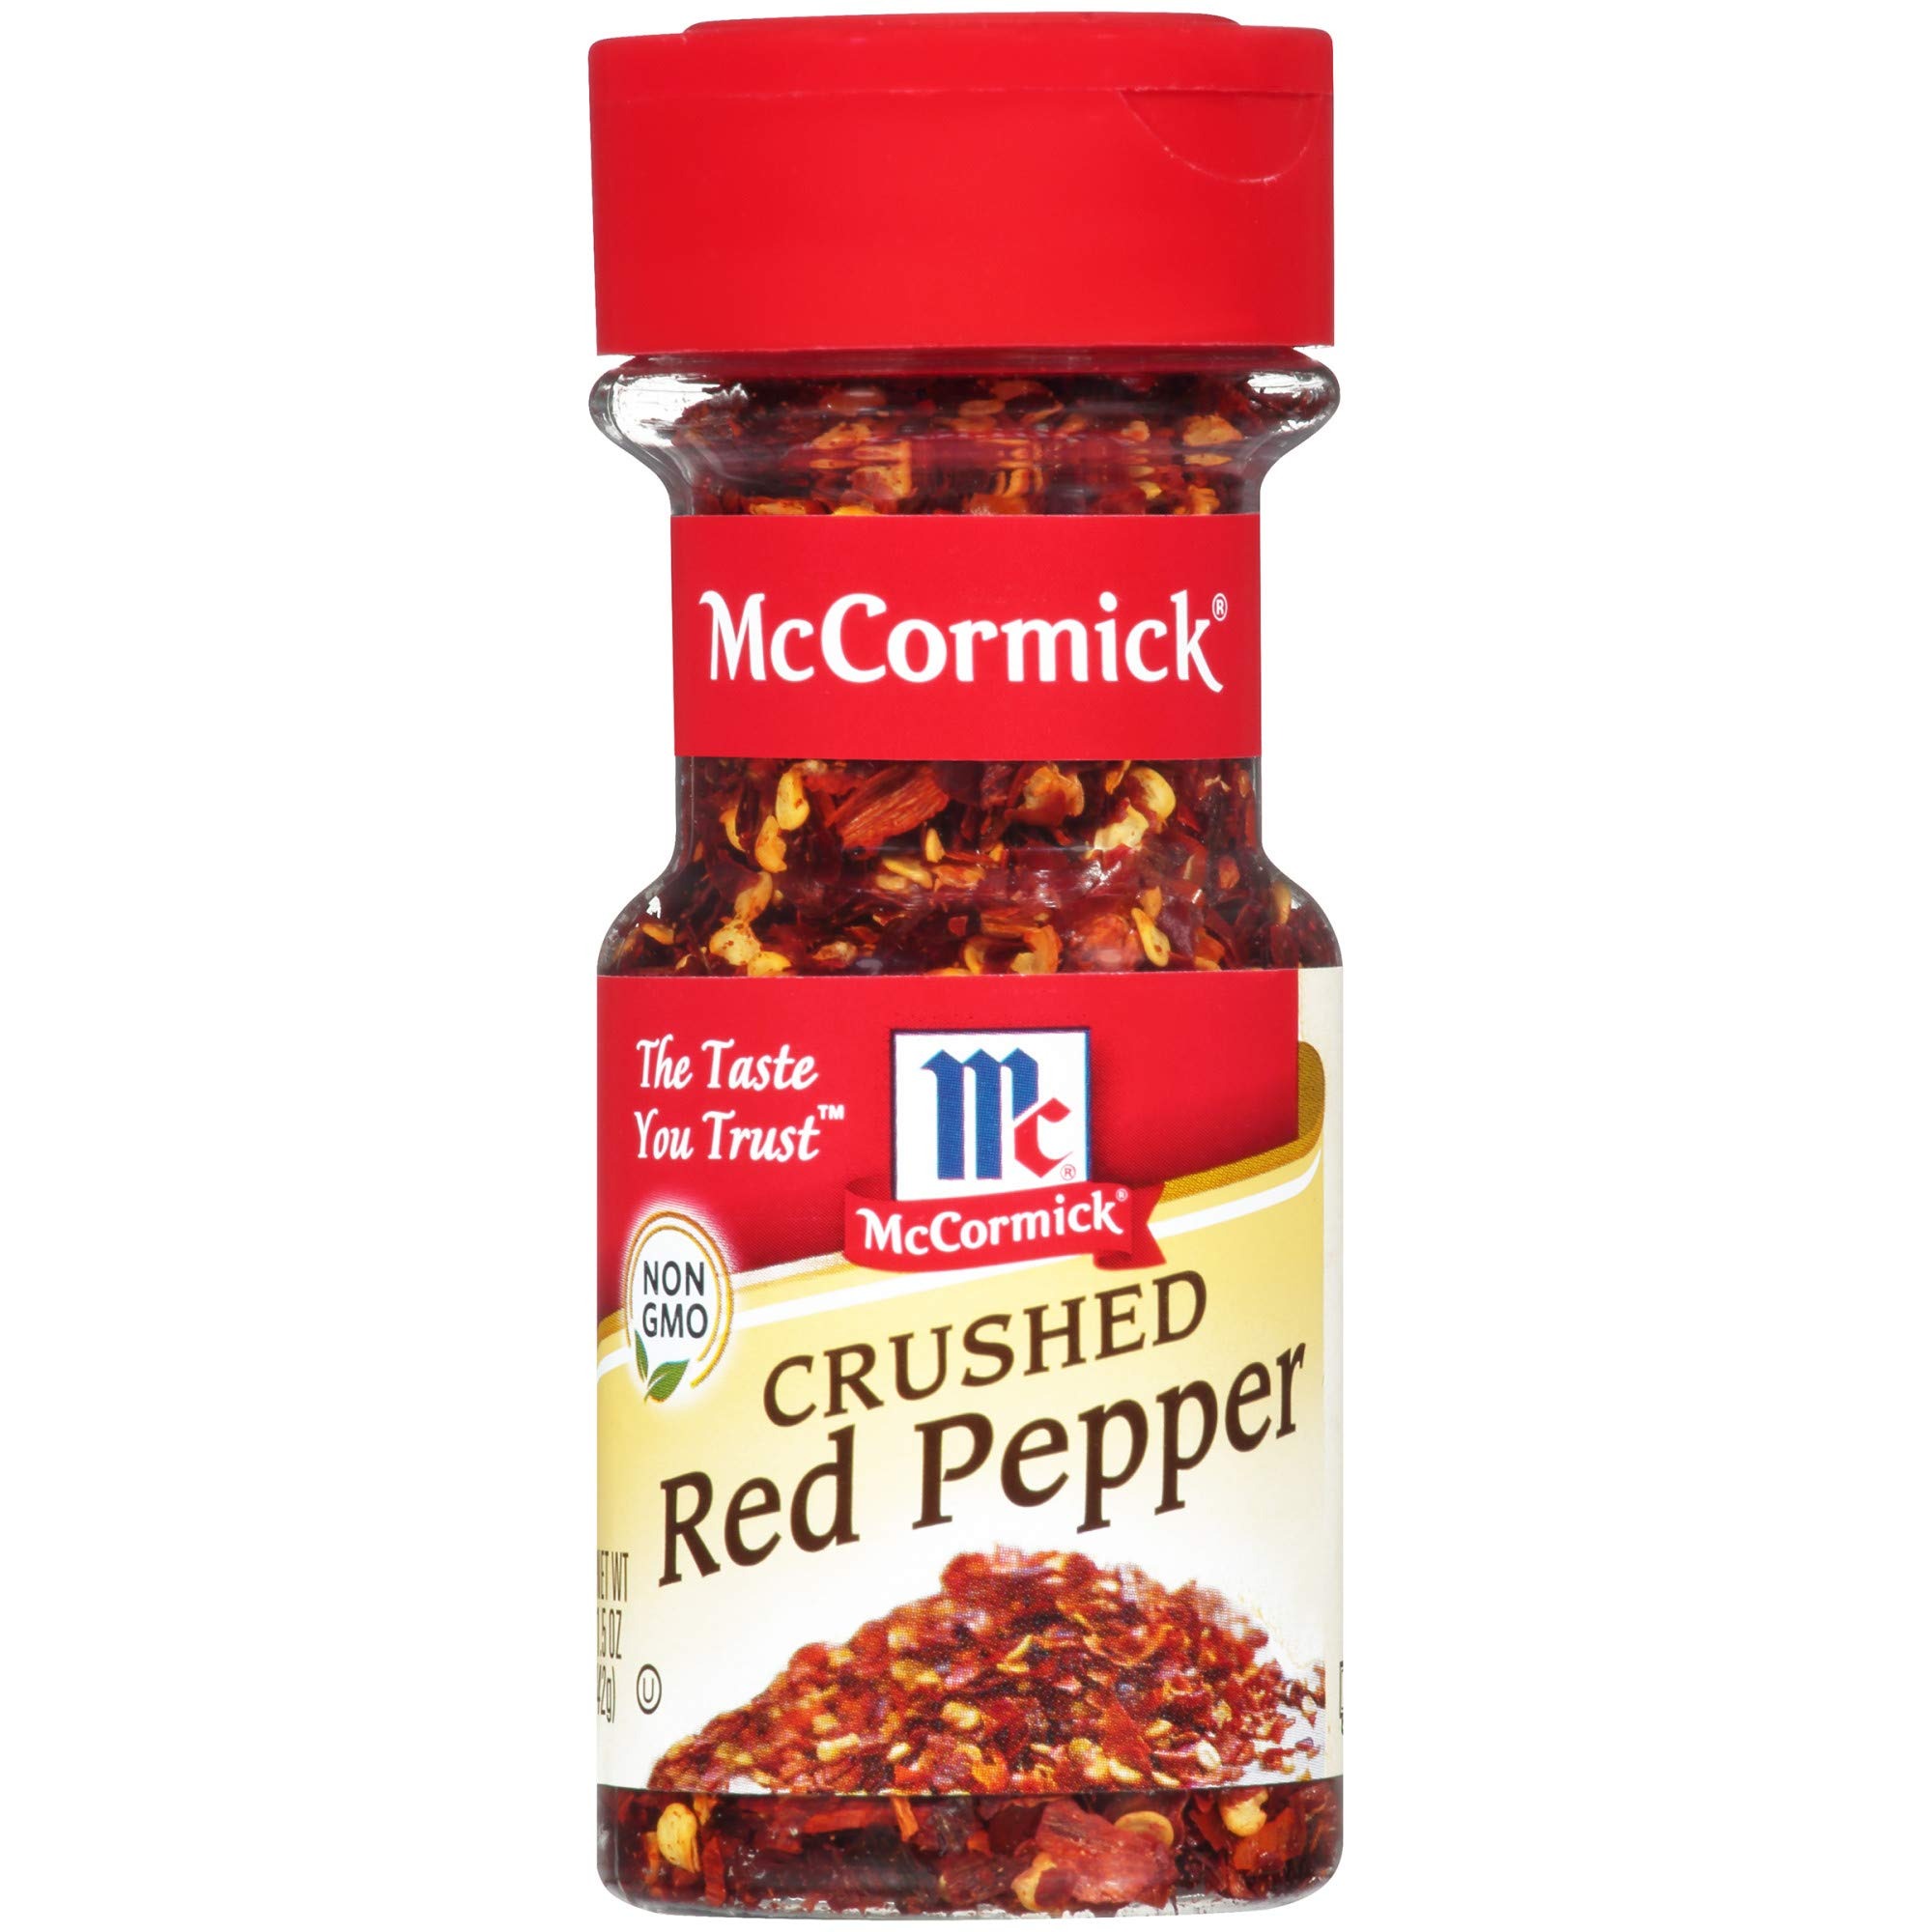
Item Name: McCormick Crushed Red Pepper, 1.5 OZ (Pack - 18)
Value: 27.0
Unit: Ounce

Price: 2.44